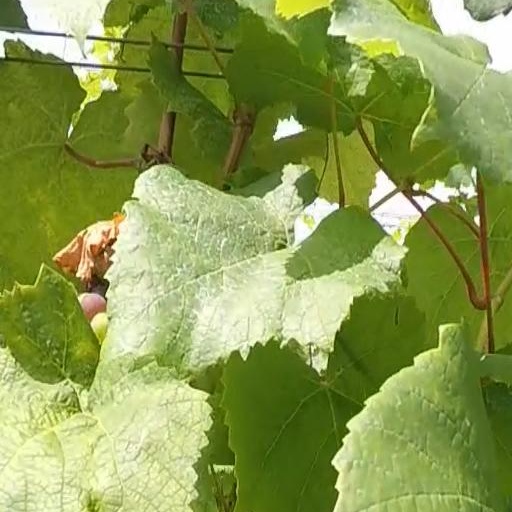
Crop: grape